Stuckism International Gallery

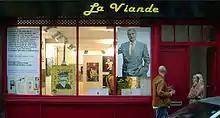
Stuckist show at La Viande gallery, 2005.

Thomson moved in 2005 and the premises were taken over by La Viande gallery, which staged a Stuckist exhibition in September 2005, called ""Painting Is the Medium of Yesterday"—Paul Myners CBE, Chairman of Tate Gallery, Chairman of Marks and Spencer, Chairman of Aspen Insurance, Chairman of Guardian Media, Director of Bank of England, Director of Bank of New York. A Show of Paintings by the Stuckists, as Refused by the Tate Gallery. Guaranteed 100% Free of Elephant Dung."